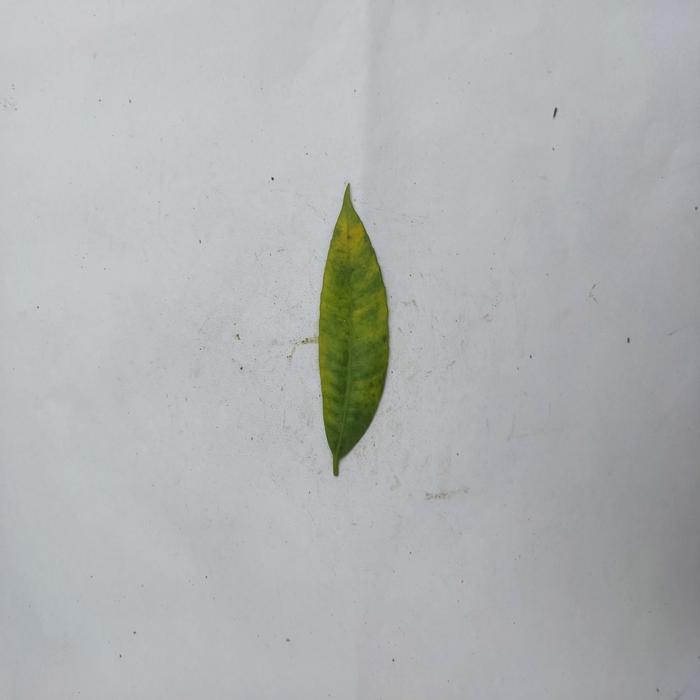
Crop: Hog Plum
Leaf condition: Anthracnose